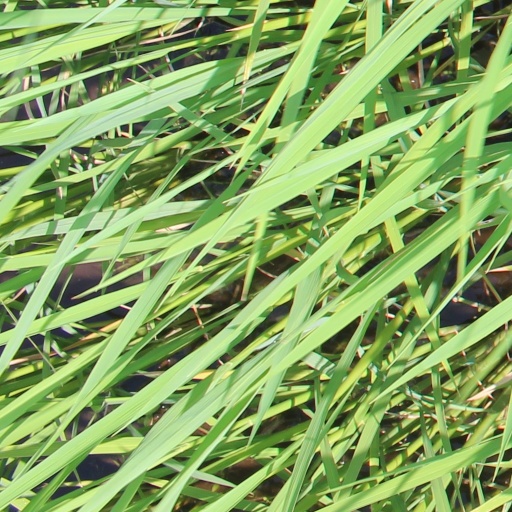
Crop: rice